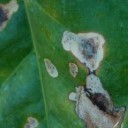
Label: Miner